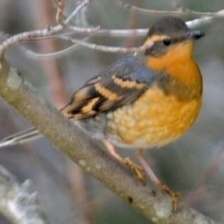
Species: VARIED THRUSH
Scientific name: IXOREUS NAEVIUS